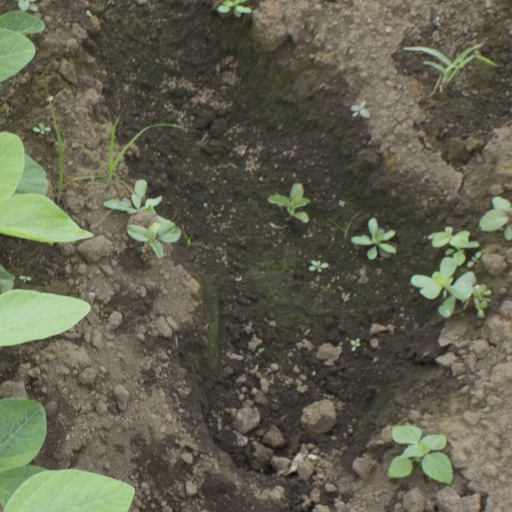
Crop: soybean